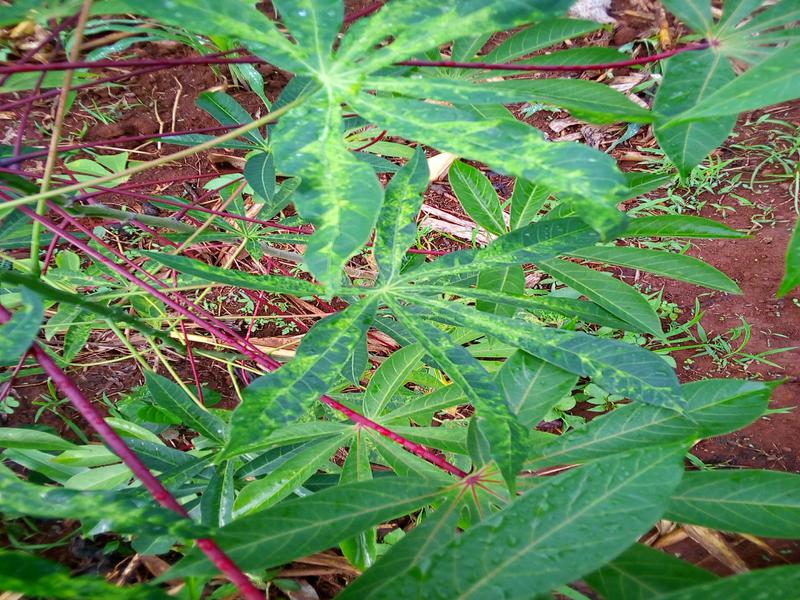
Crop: cassava
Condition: mosaic_disease